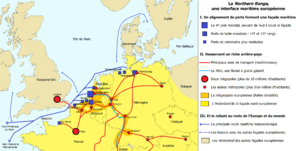
Réalisation d'un croquis (exercice scolaire) sur les ports de la rangée nord-européenne, étape 7 (finale).
Le terme de « range nord-européen », ou de « rangée nord-européenne », est la traduction de l'expression anglaise Northern range, utilisée dans l'enseignement secondaire français pour désigner la concentration des principaux ports européens alignés le long du littoral méridional de la mer du Nord, servant de façade maritime à un vaste territoire centré sur l'Europe rhénane.